Question: Please indicate a possible affordance area of the fork that can be used for holding
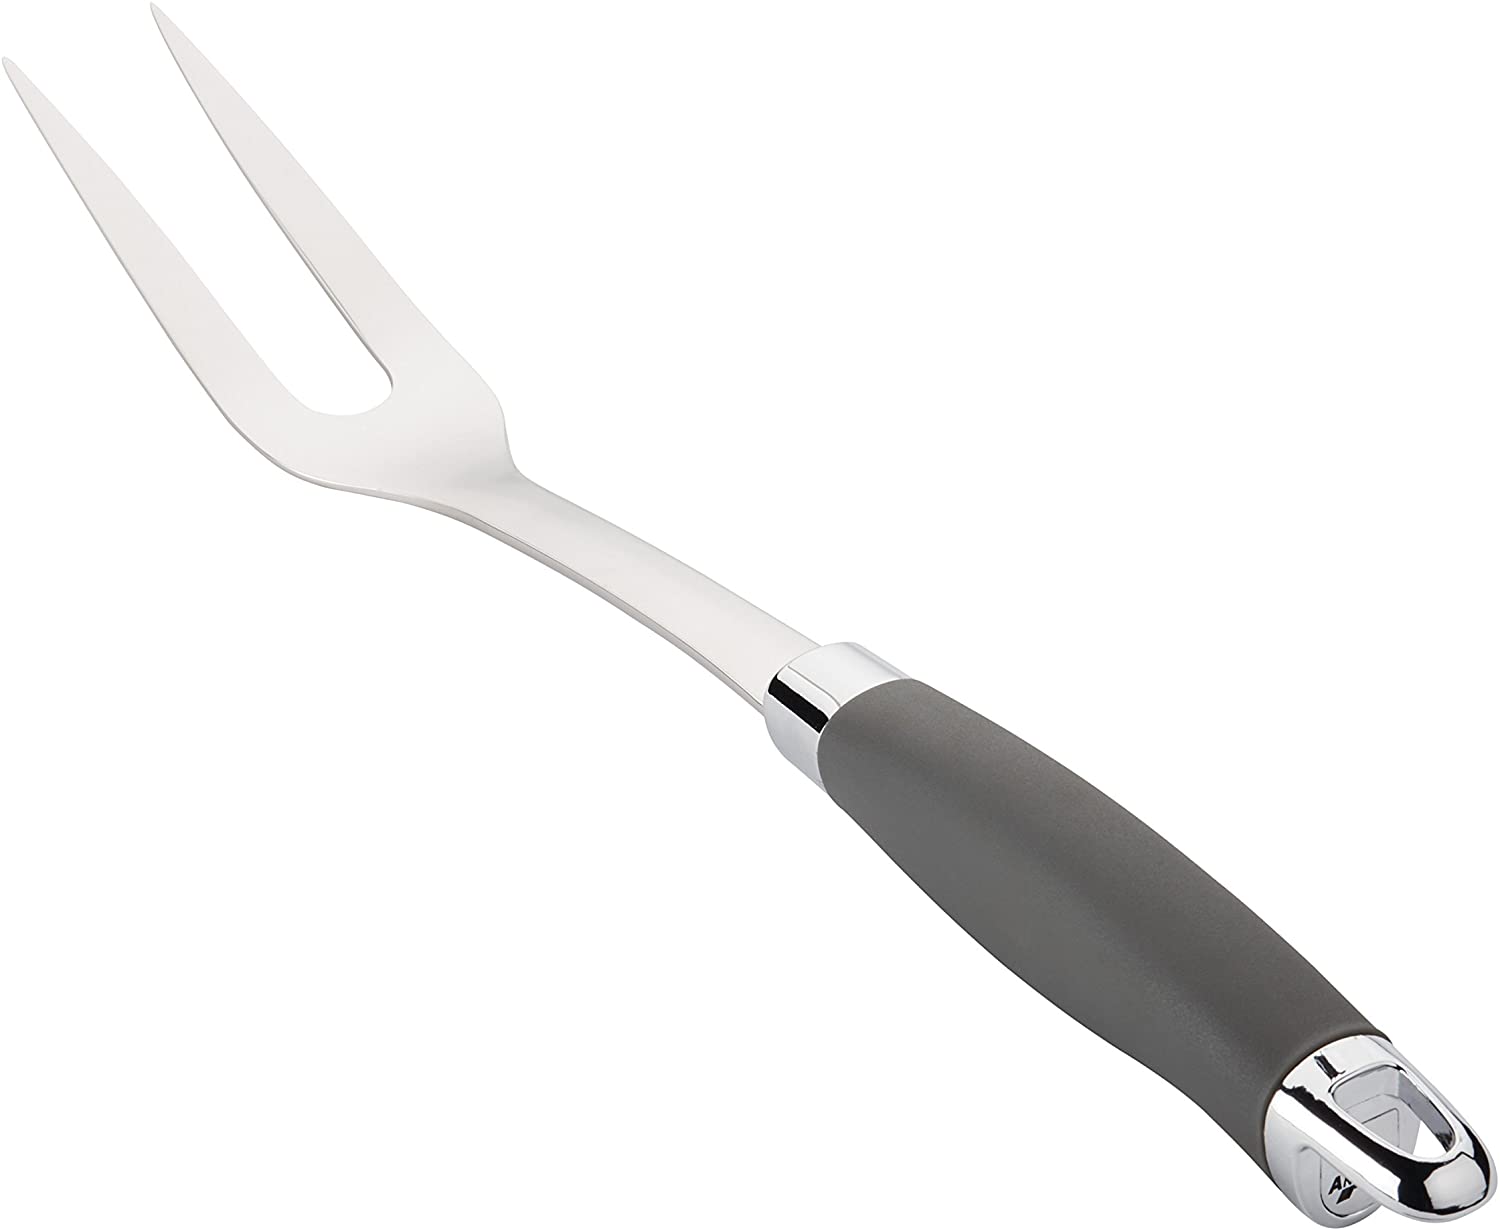
Answer: [694.704, 606.908, 1485.033, 1227.303]